Aloysio Nunes

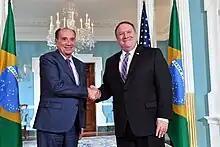
Nunes meets with U.S. Secretary of State Mike Pompeo at the U.S. Department of State in Washington, D.C., on June 4, 2018.

In 1990 he was elected vice governor of São Paulo. He governed the state in a few occasions, when the governor was travelling or in each case, absent.